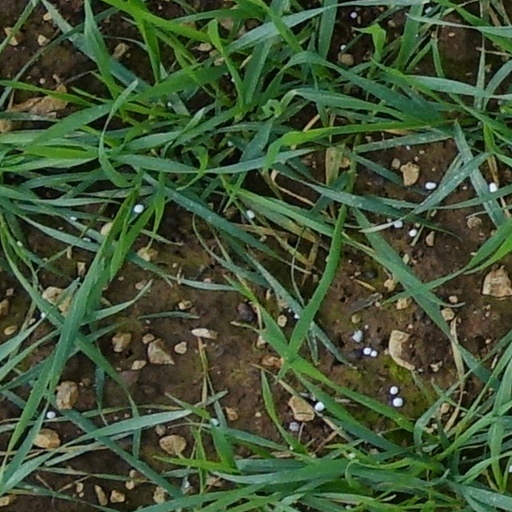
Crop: wheat